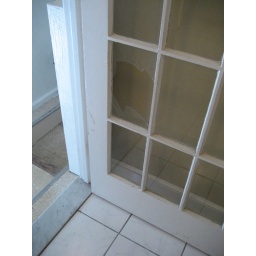
broken pane in inner kitchen door :(